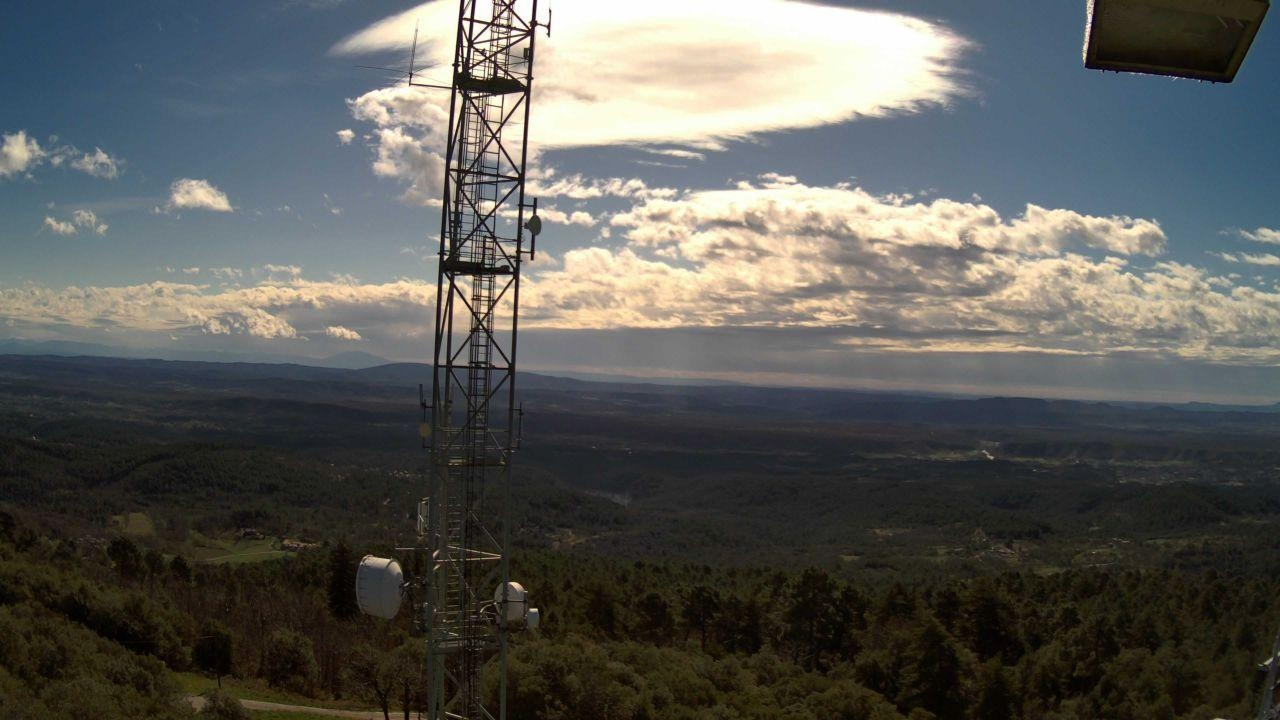
Fire: no
Smoke: yes